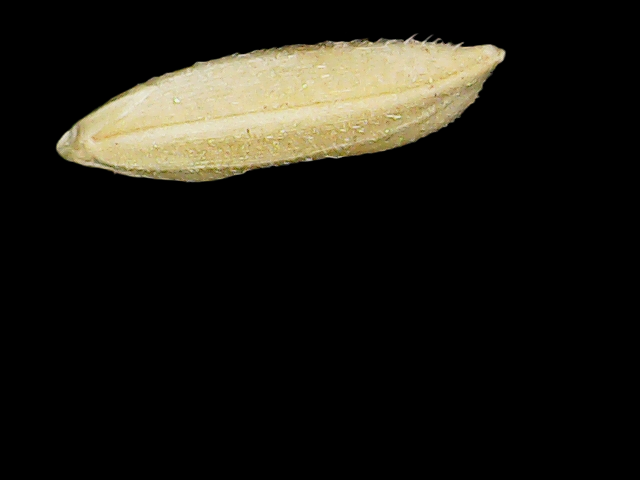
Rice variety: Binadhan16